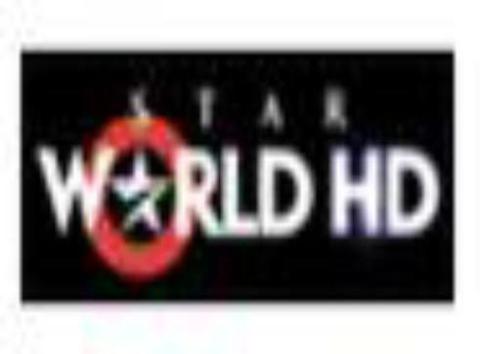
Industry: Leisure